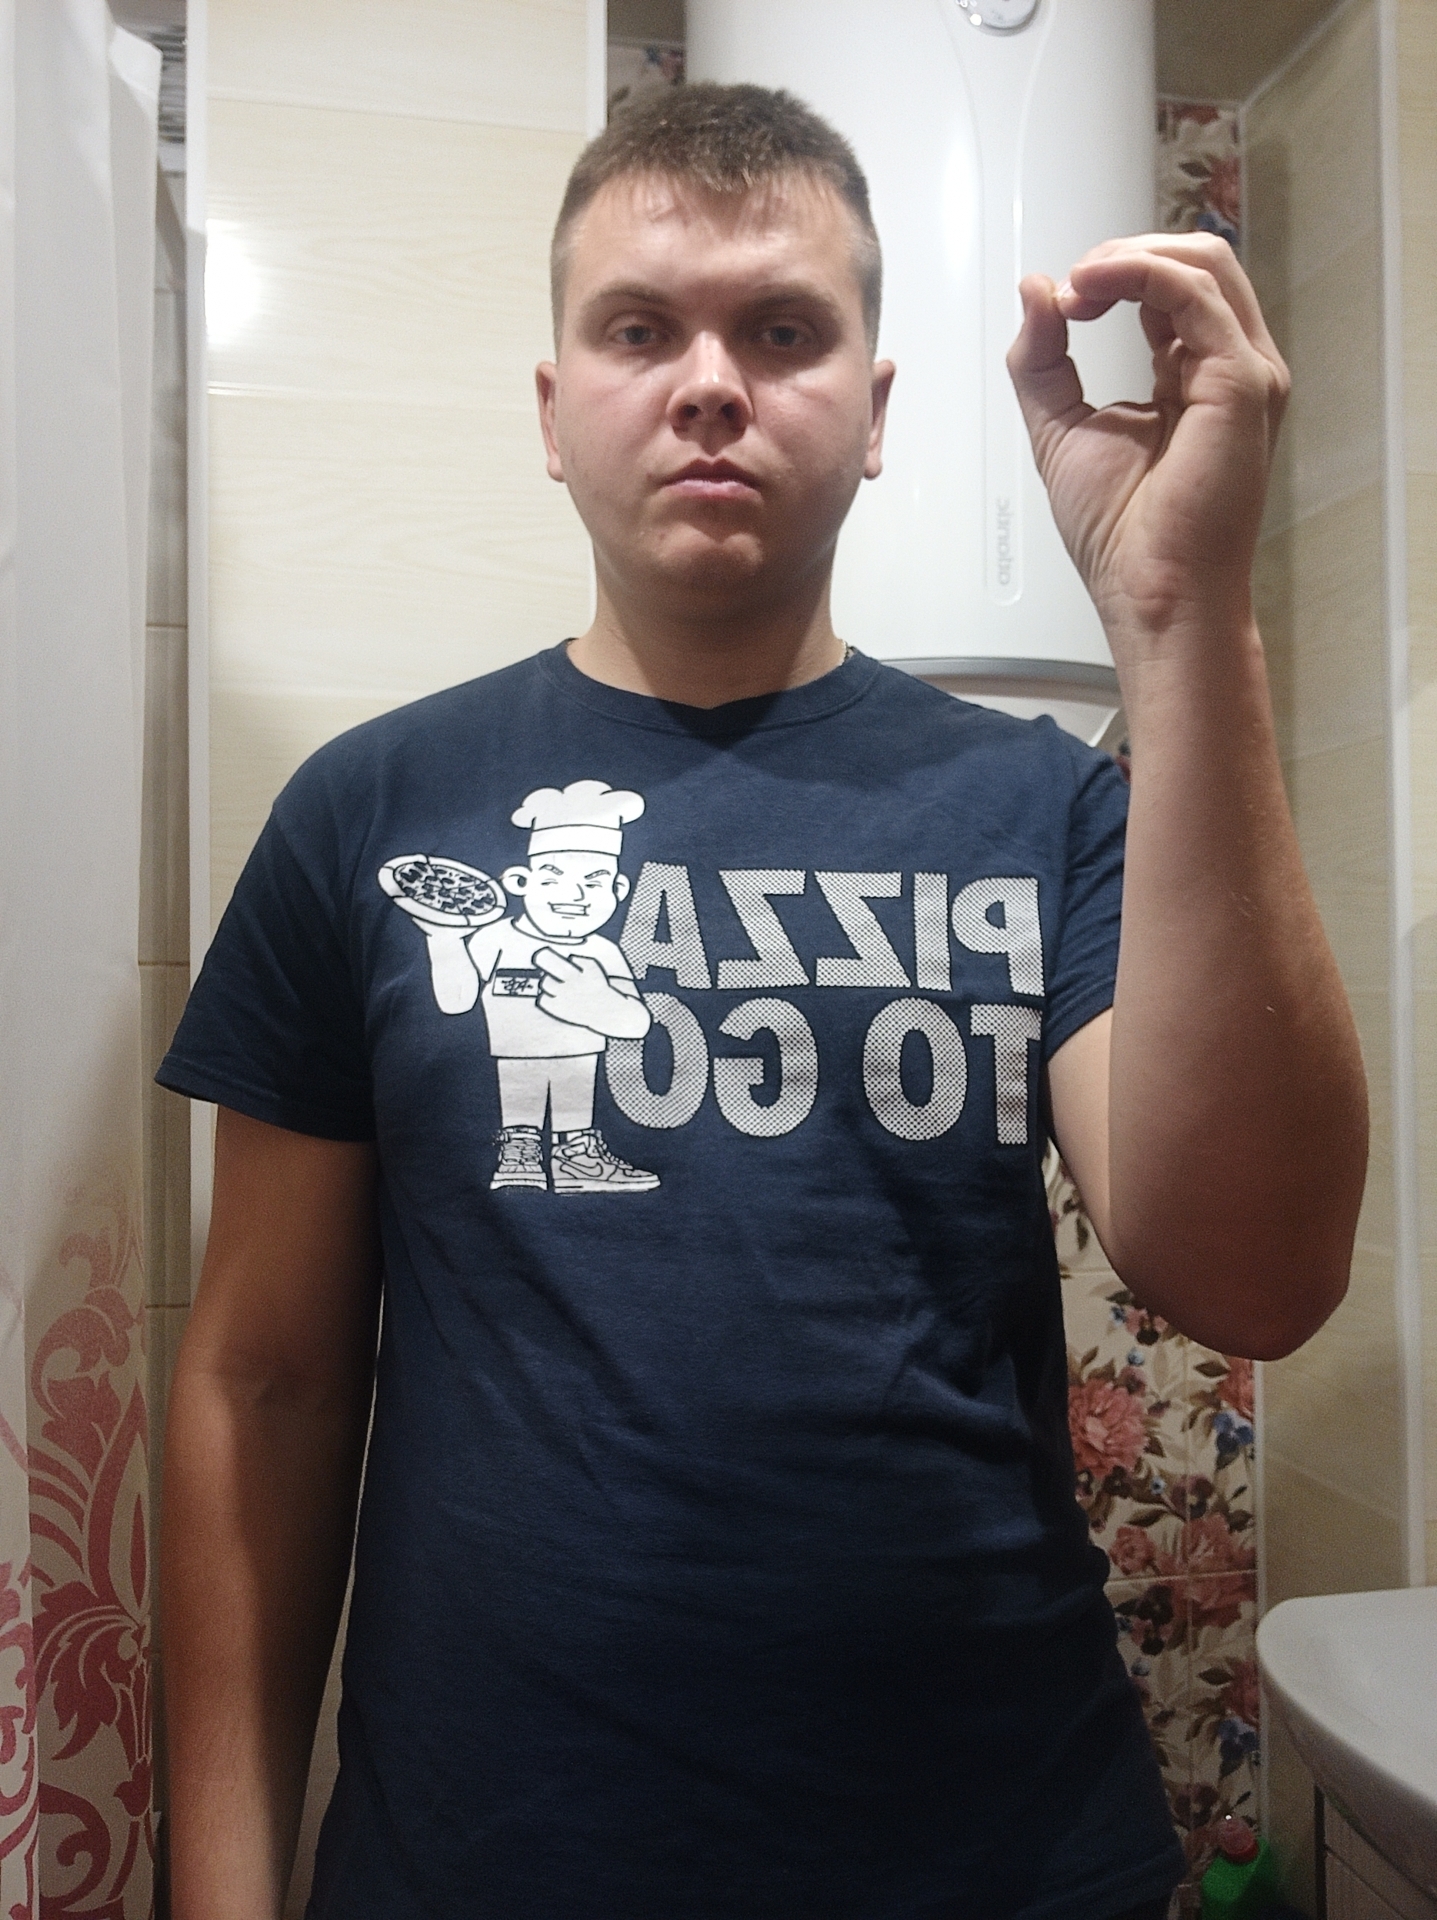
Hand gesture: grip